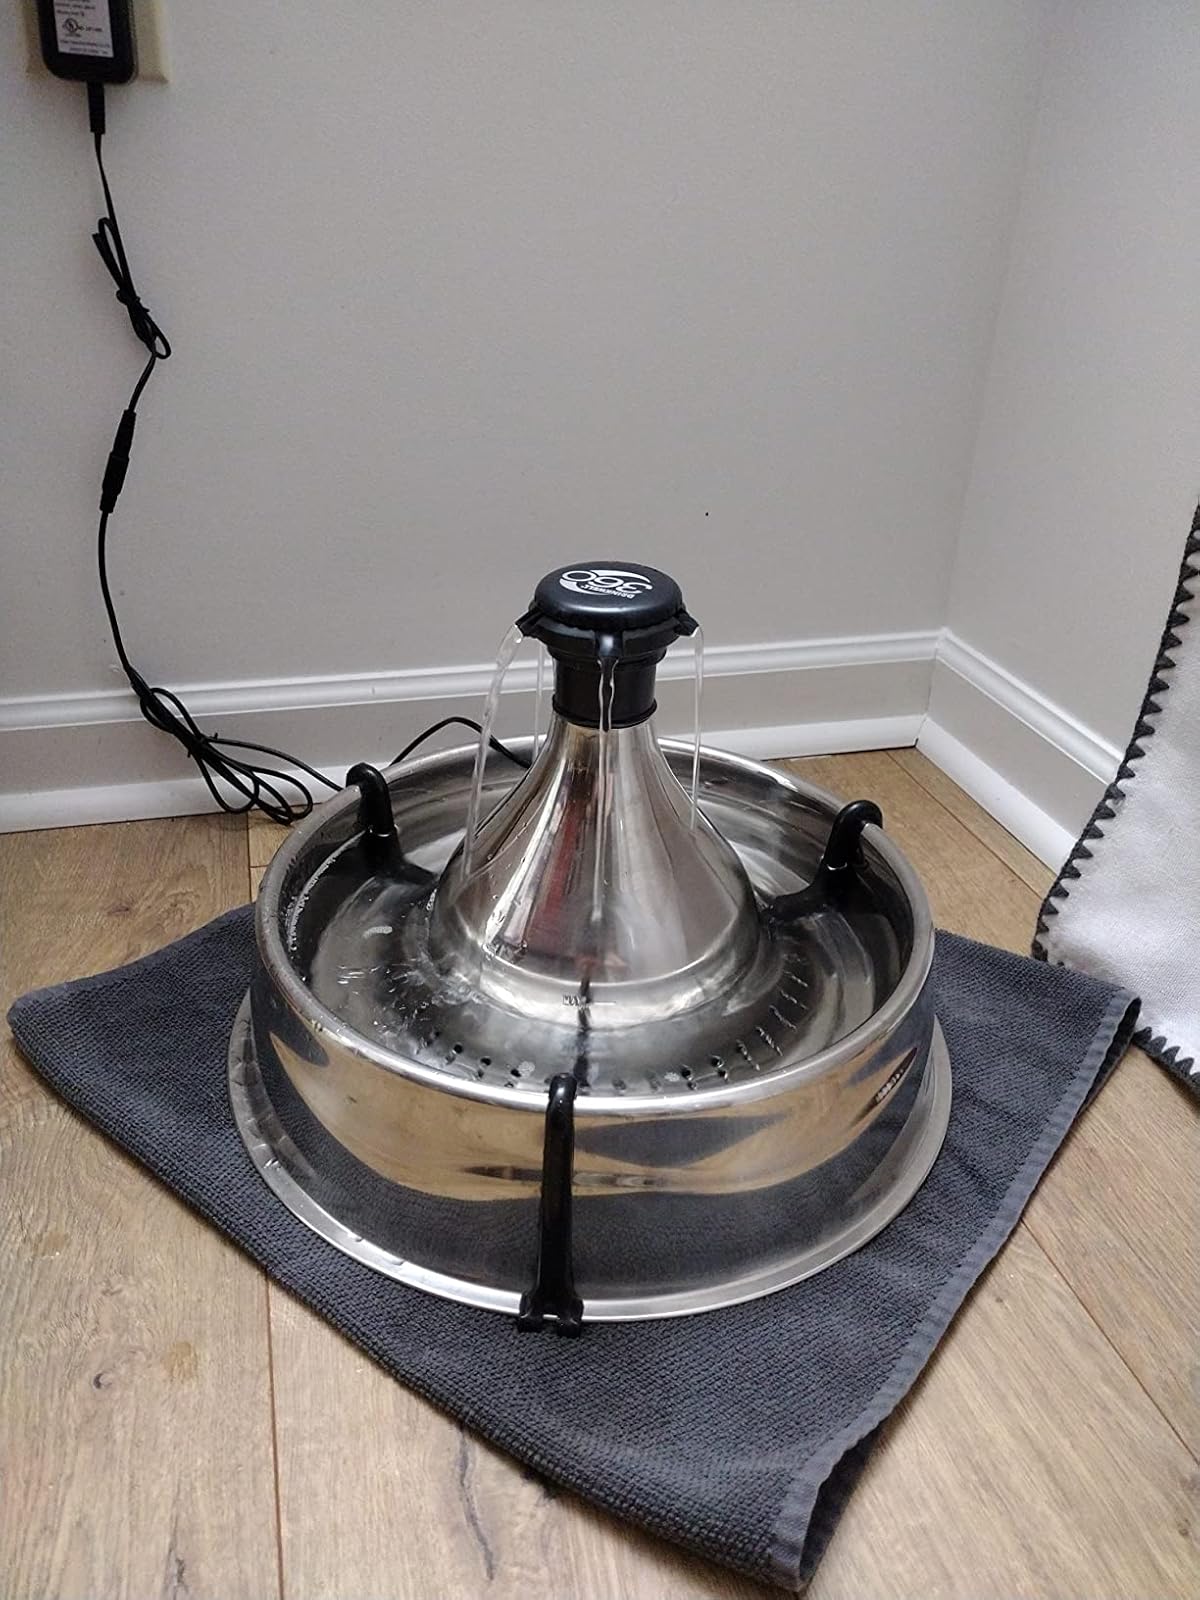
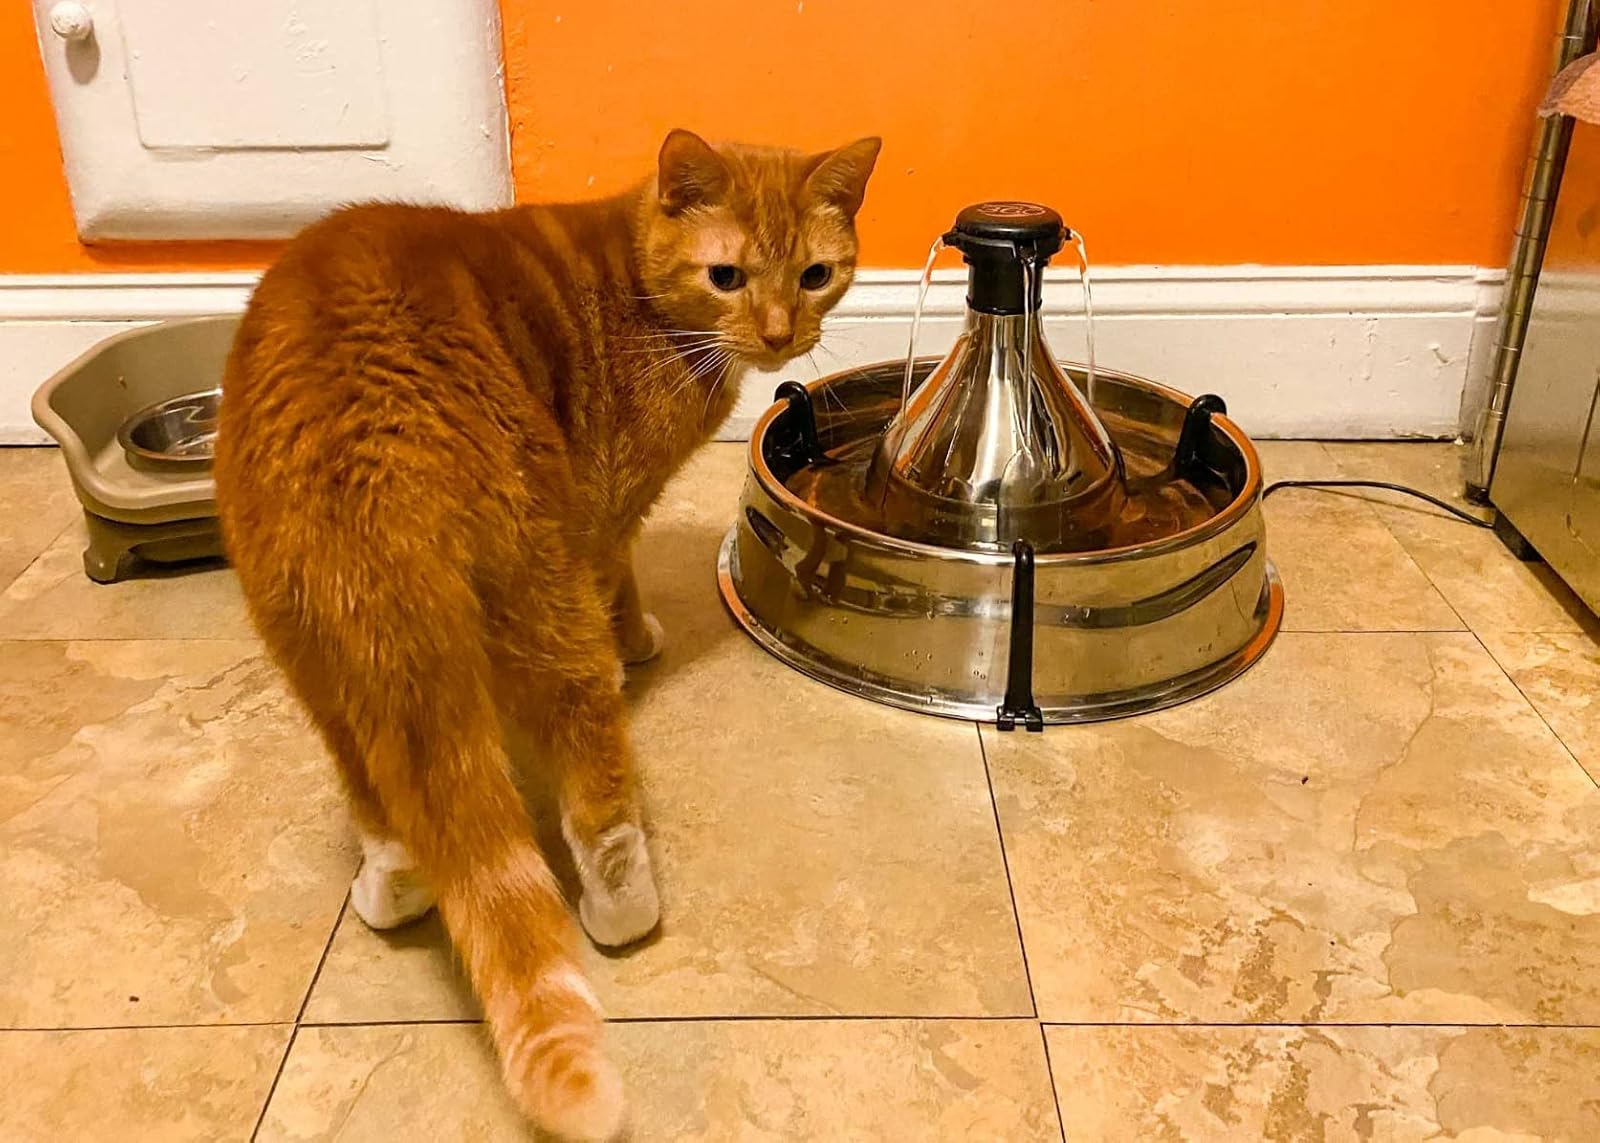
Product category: items_bowl
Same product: yes